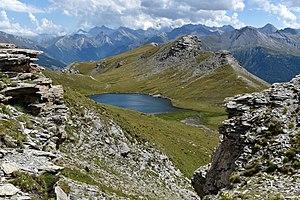
Lac Mézan, Aiguilles,Queyras, Hautes-Alpes, France